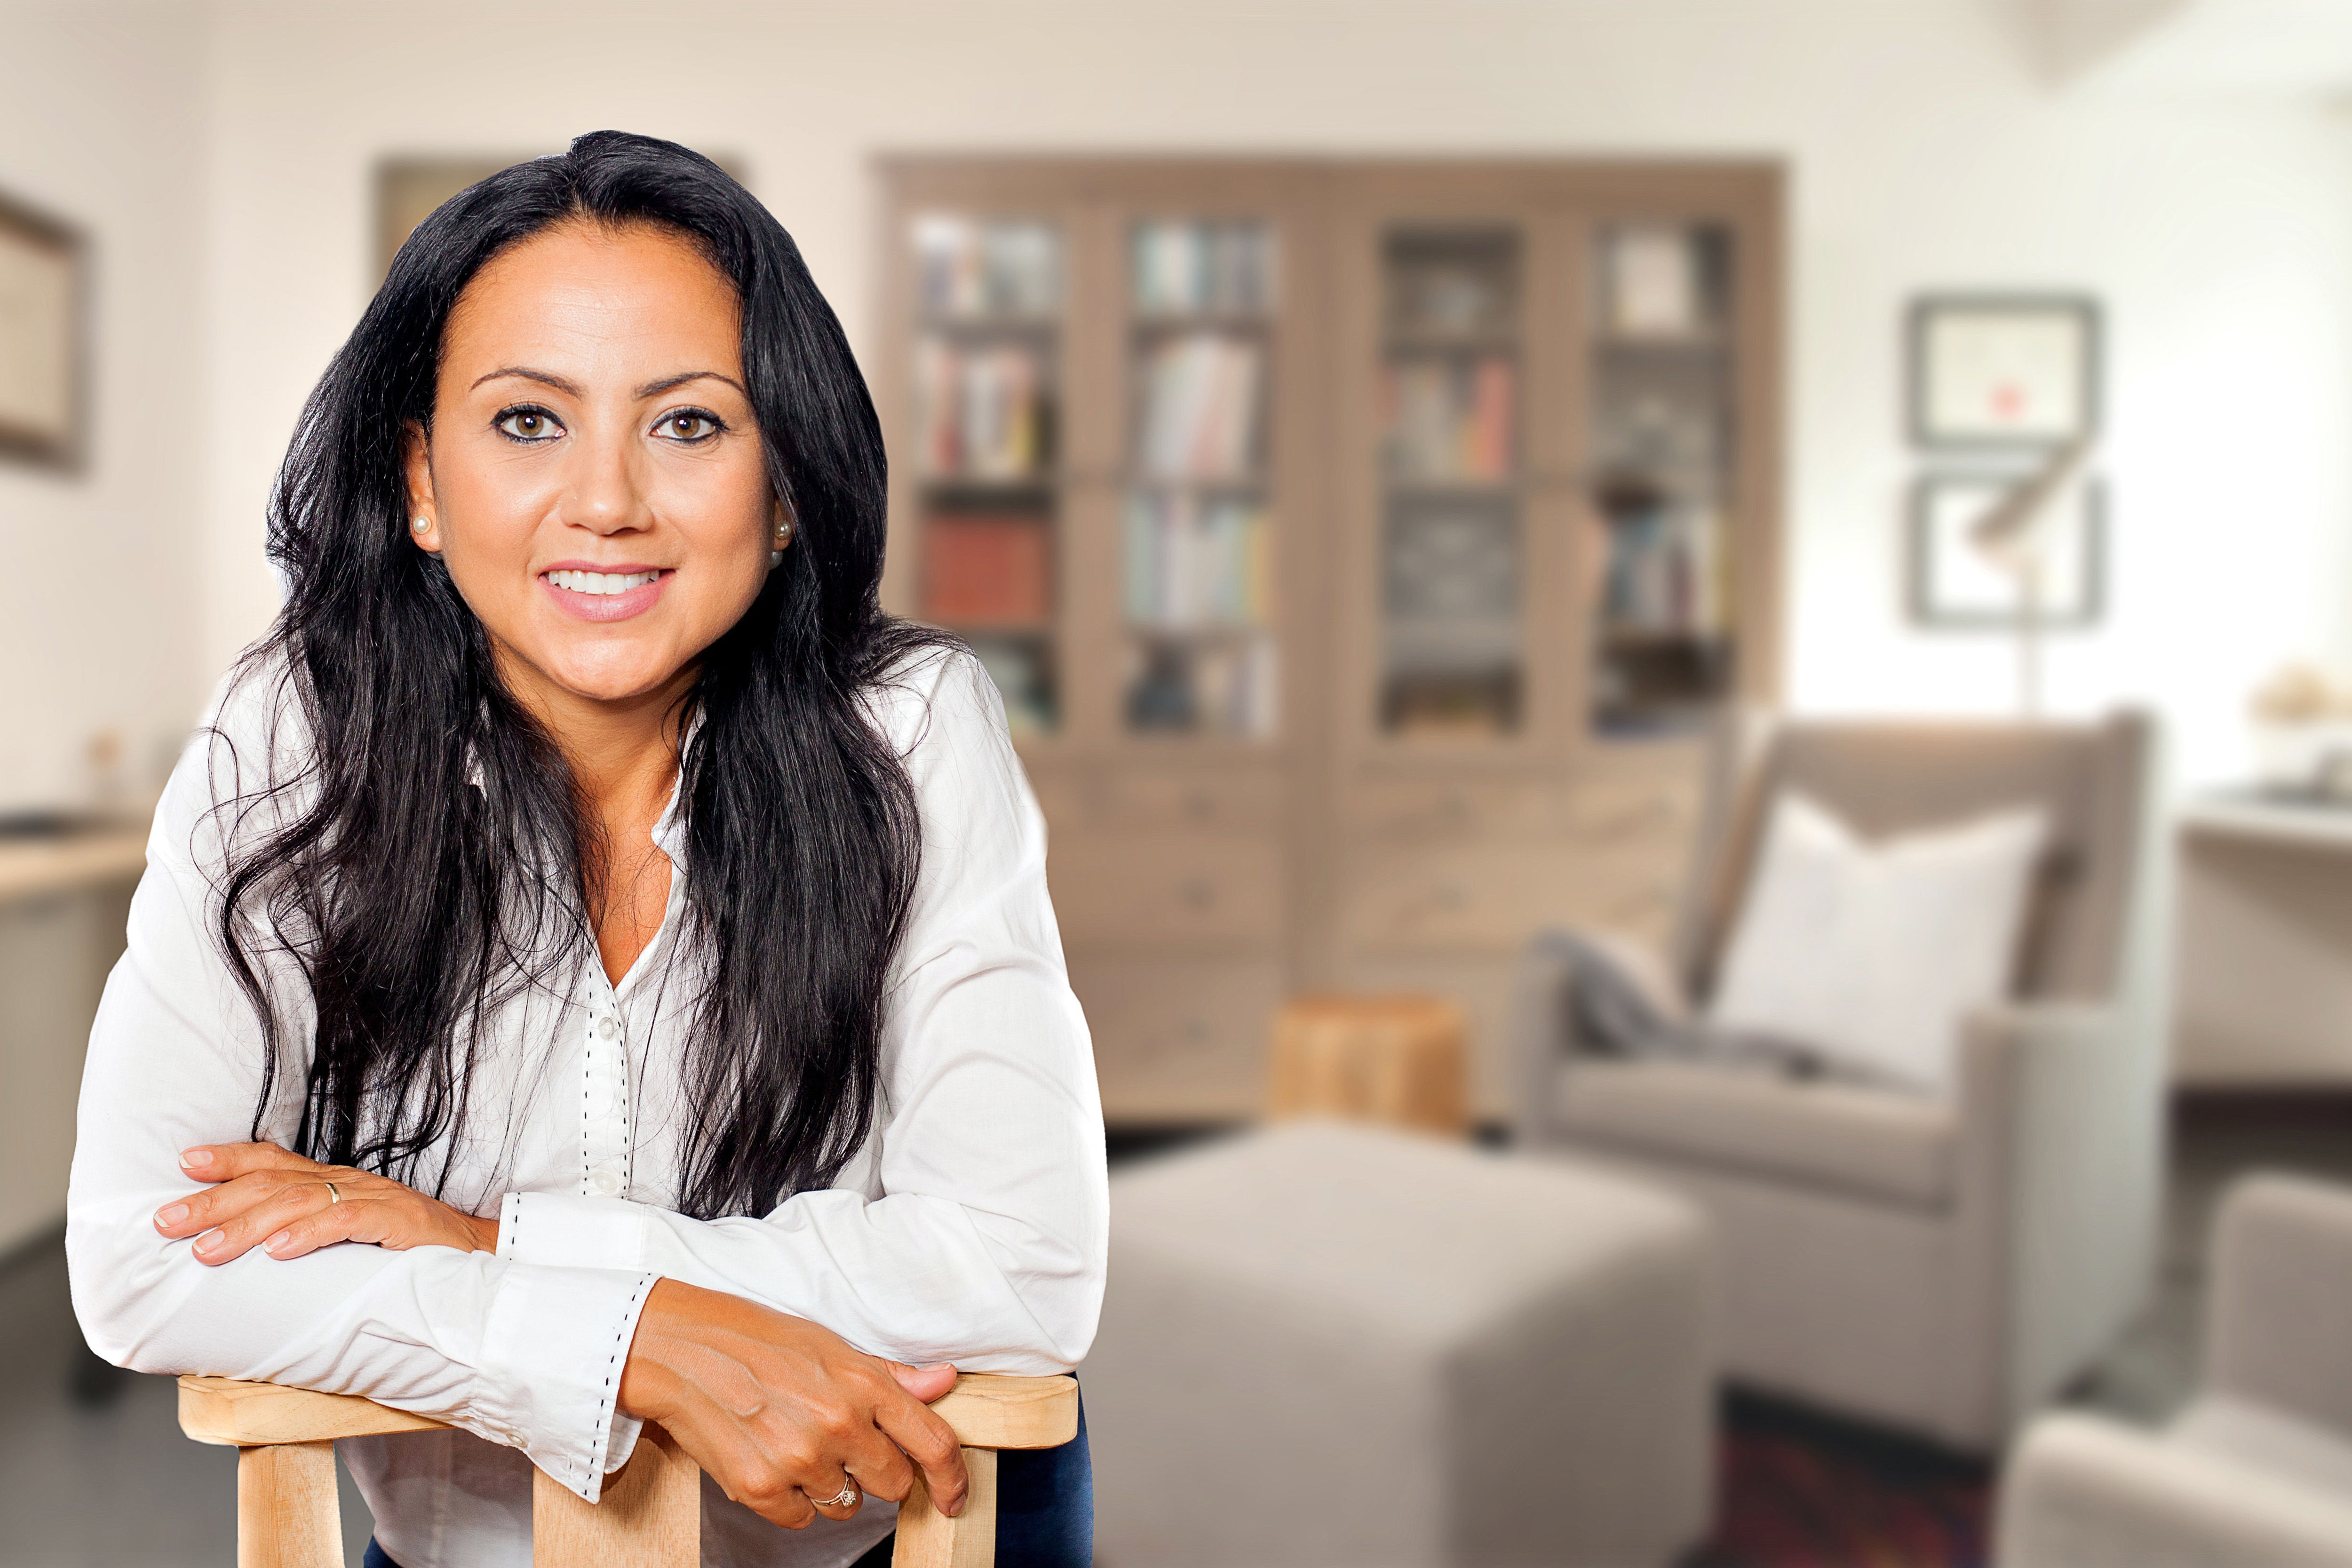
skin, yellow, sitting, room, interior design, smile, furniture, photography, white collar worker, black hair, house, businessperson, employment, job